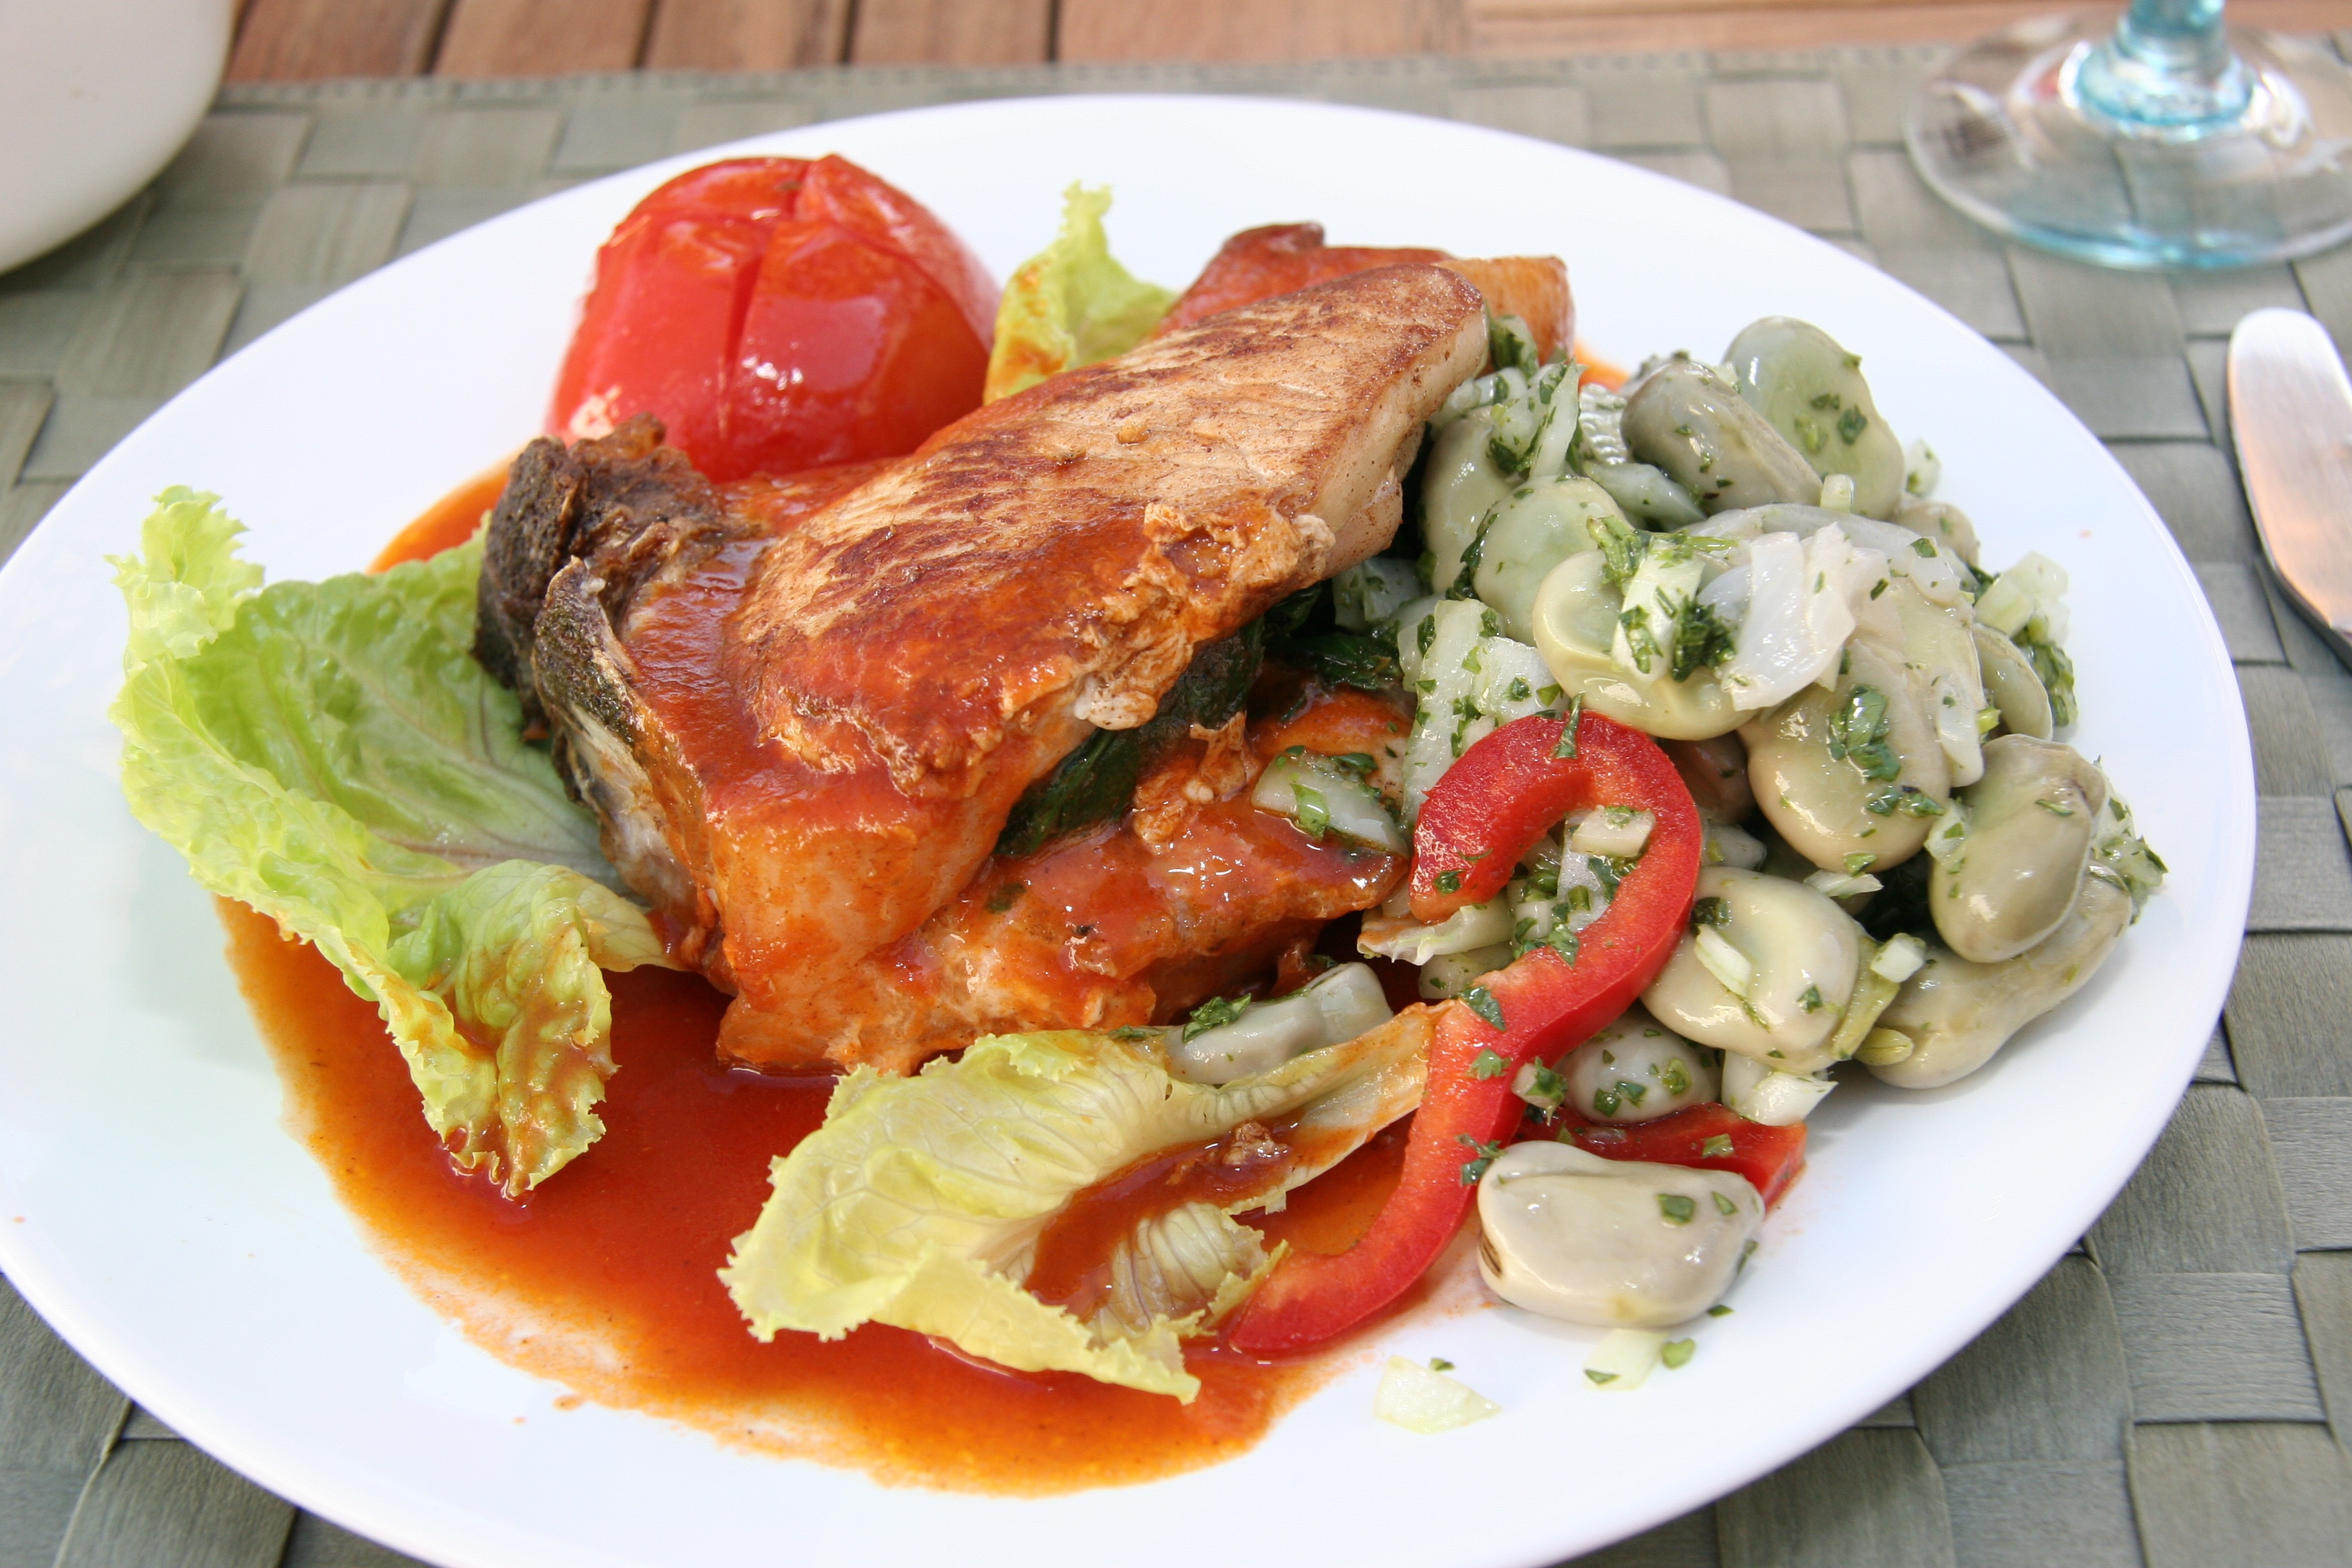
dish, meal, food, salad, pepper, produce, vegetable, breakfast, meat, lunch, cuisine, pork chop, tomato, fried, dining, spinach, beans, tomato sauce, piement, bean salad